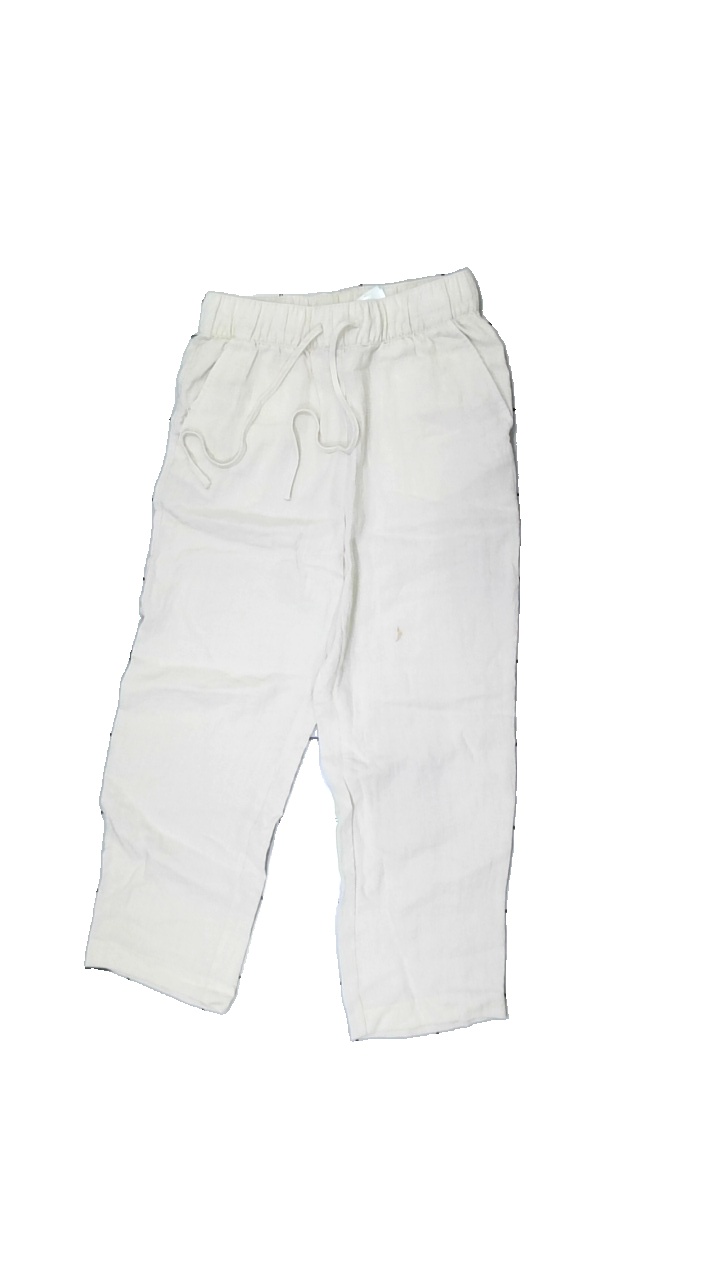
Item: Trousers (Ladies)
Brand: H&m
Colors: Beige
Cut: Regular
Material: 82% viscose, 18% nylon
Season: All
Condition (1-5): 3
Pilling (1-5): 4
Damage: stain
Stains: Major
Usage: Export
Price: <50